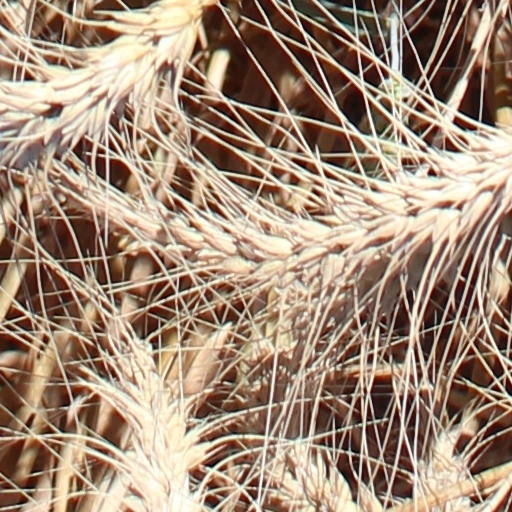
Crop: wheat